Describe the emotion expressed in this image:  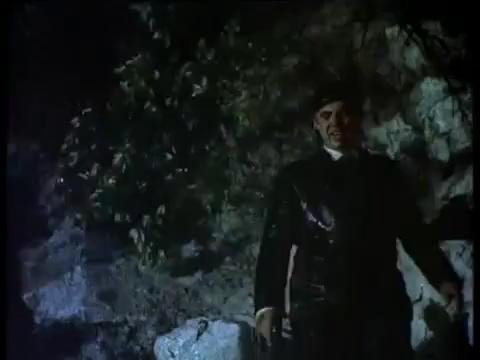
This person displays Pain, valence and arousal with low intensity.